Desmonema (cnidarian)

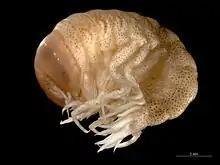
A "Hyperia galba" that was found to display an obligate parasitic relationship with "Desmonema gaudichaudi" (White & Bone 1972).

In South Australian waters, "Desmonema gaudichaudi" exhibited a symbiotic relationship with juvenile fishes identified primarily with the "Trachurus" genus. The harmful nematocysts of jellyfish make them more appealing hosts for smaller specimen, like fish, crustaceans, helminths, etc.